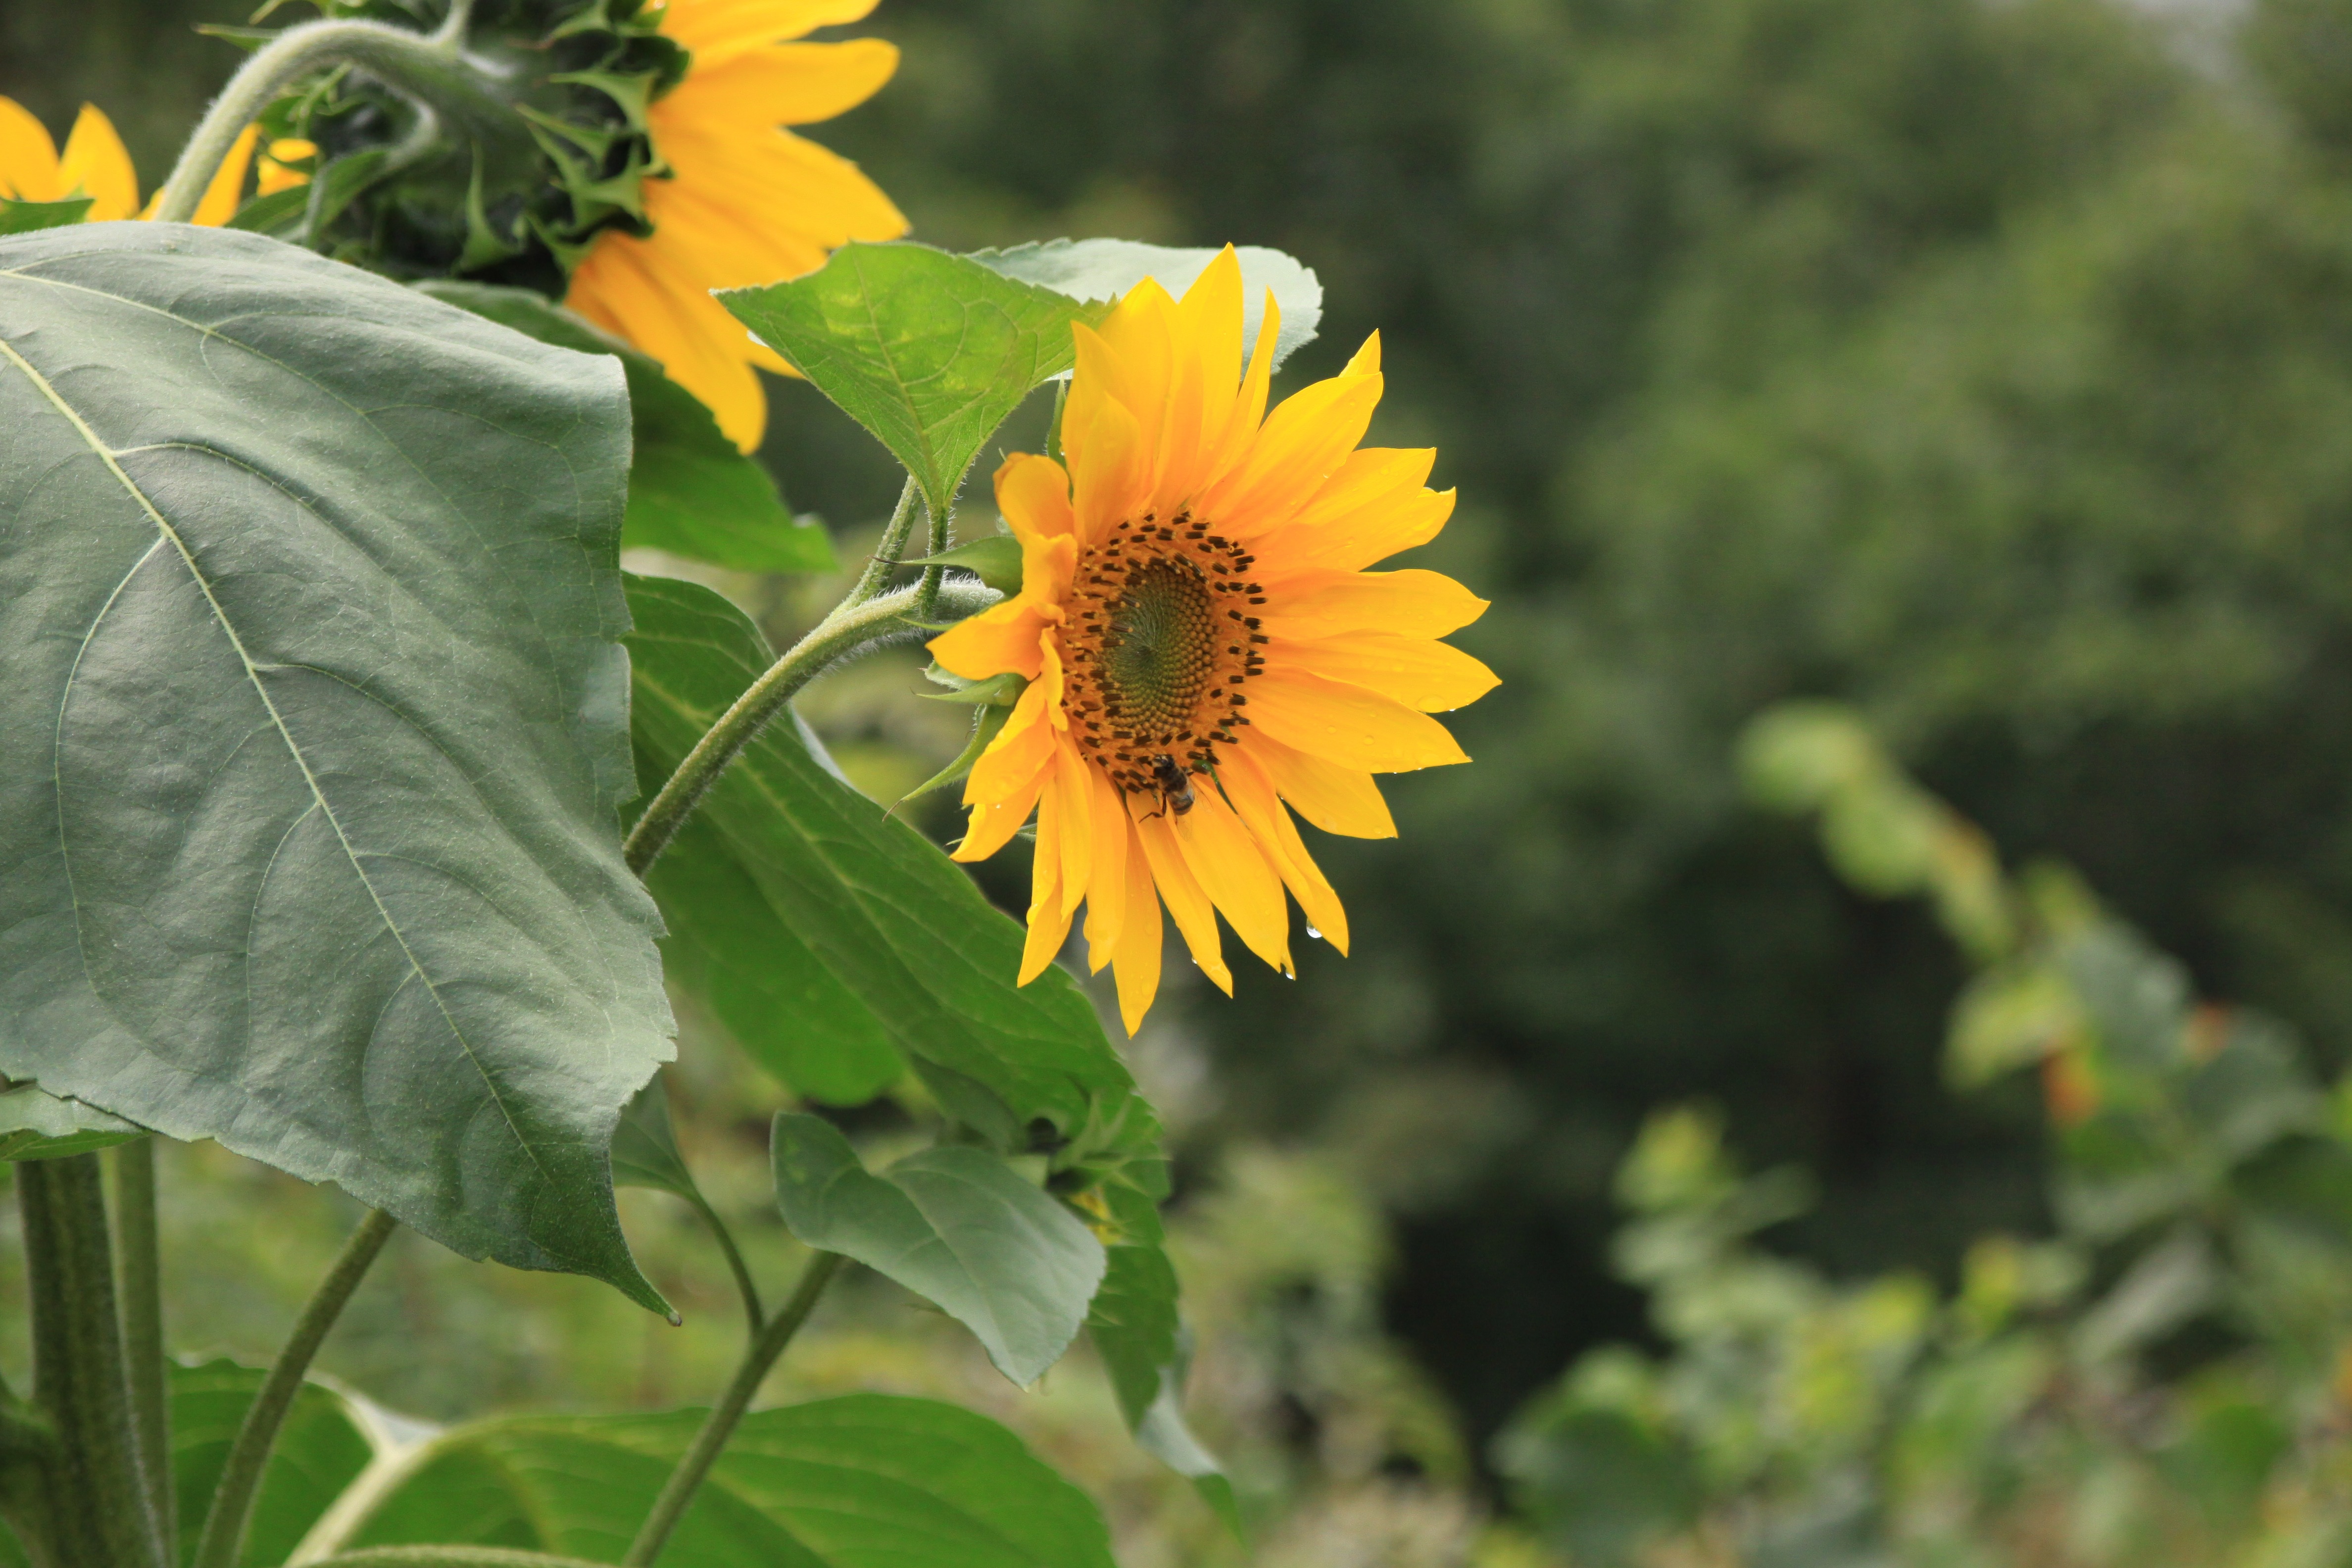
nature, forest, plant, field, meadow, leaf, flower, petal, botany, yellow, close, flora, sunflower, wildflower, sun flower, macro photography, flowering plant, daisy family, annual plant, plant stem, land plant